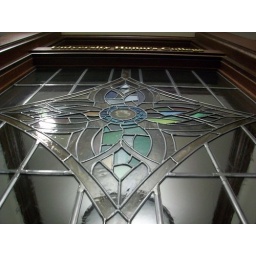
stained glass window of office on top floor, taken from underneath